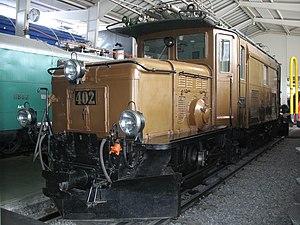
Les Crocodiles sont des locomotives électriques, ainsi appelées à cause de leur forme et probablement de la livrée verte des